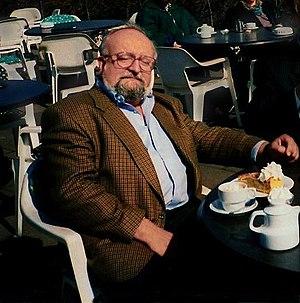
Le Sinfonia Varsovia est un orchestre symphonique polonais basé à Varsovie.
L’Académie de musique de Cracovie est un établissement public d'enseignement supérieur à orientation professionnelle artistique et de recherche assurant une formation universitaire du premier au troisième cycle.